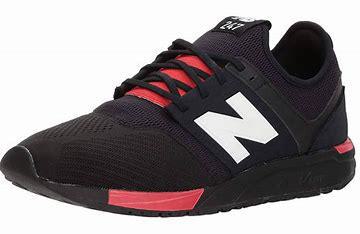
Brand: New
Model: Balance 247